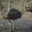
Label: bird